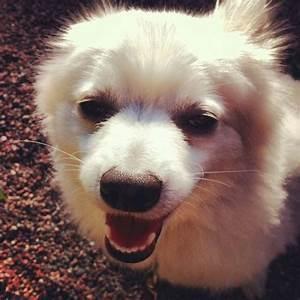
dog